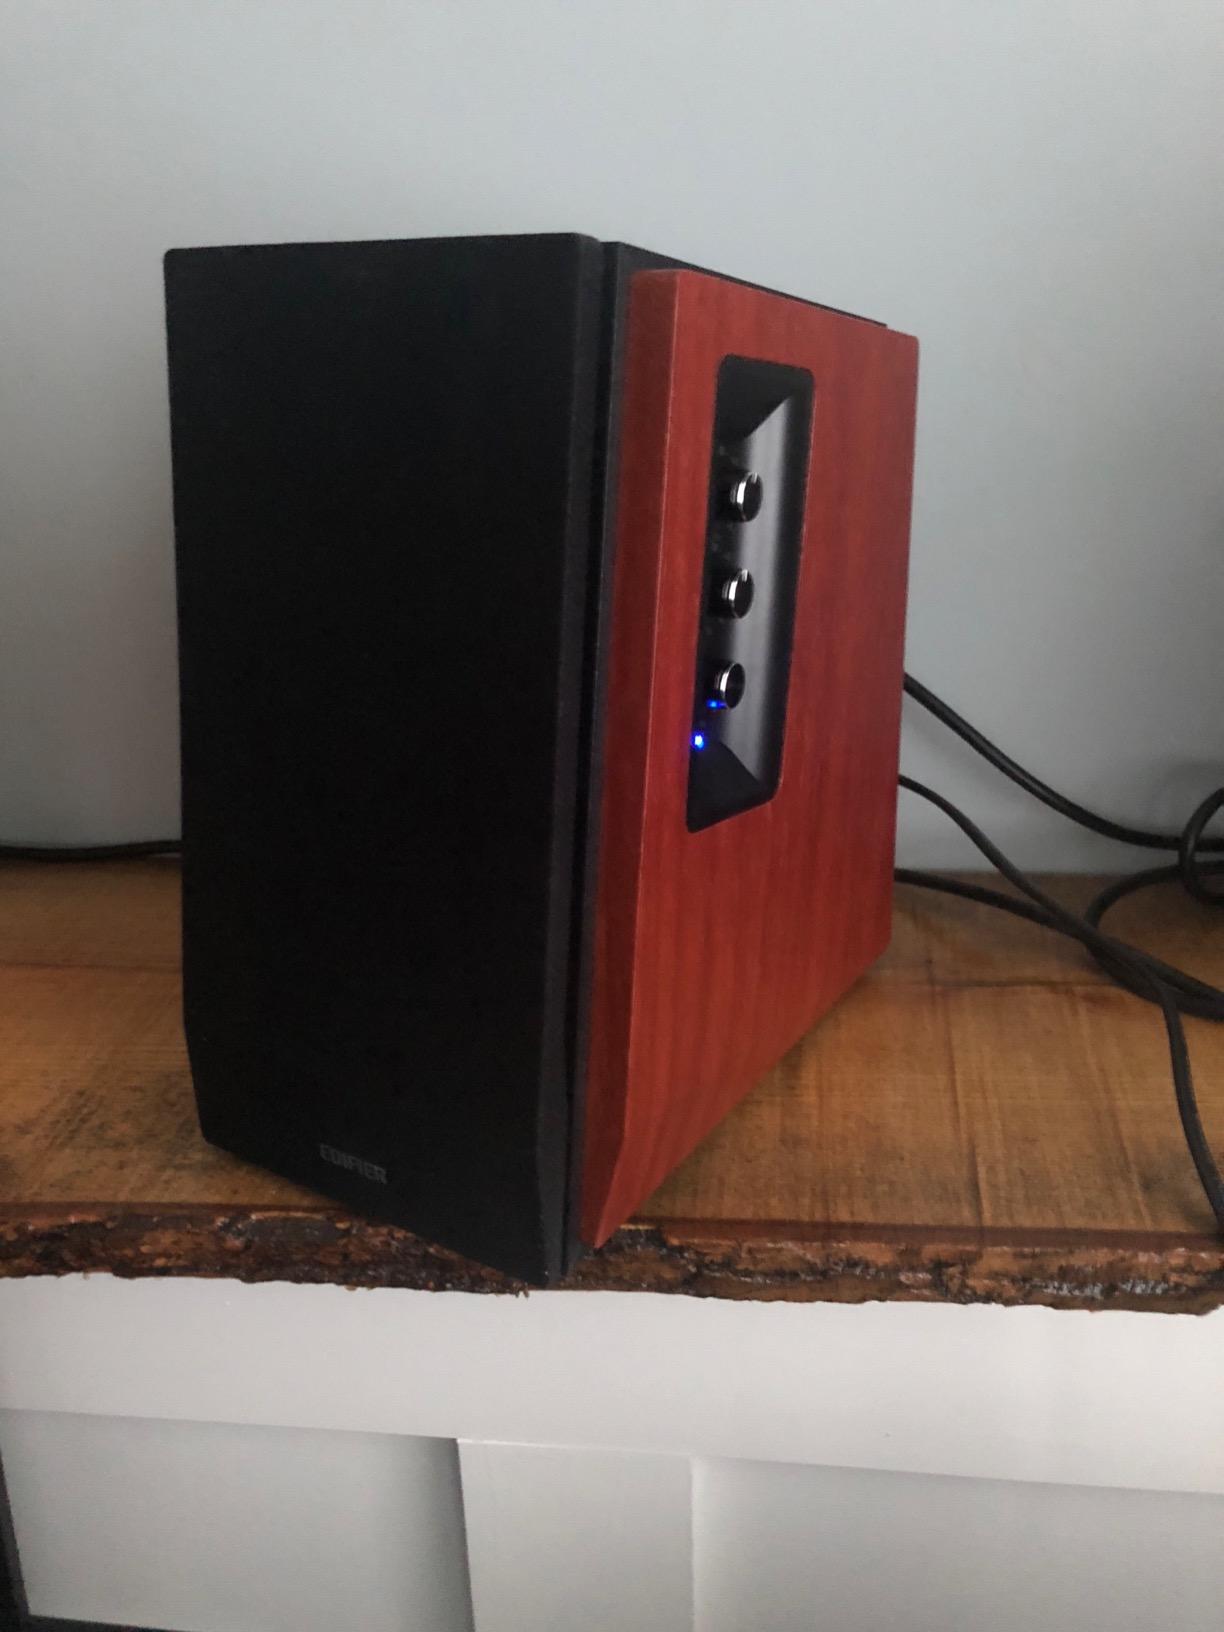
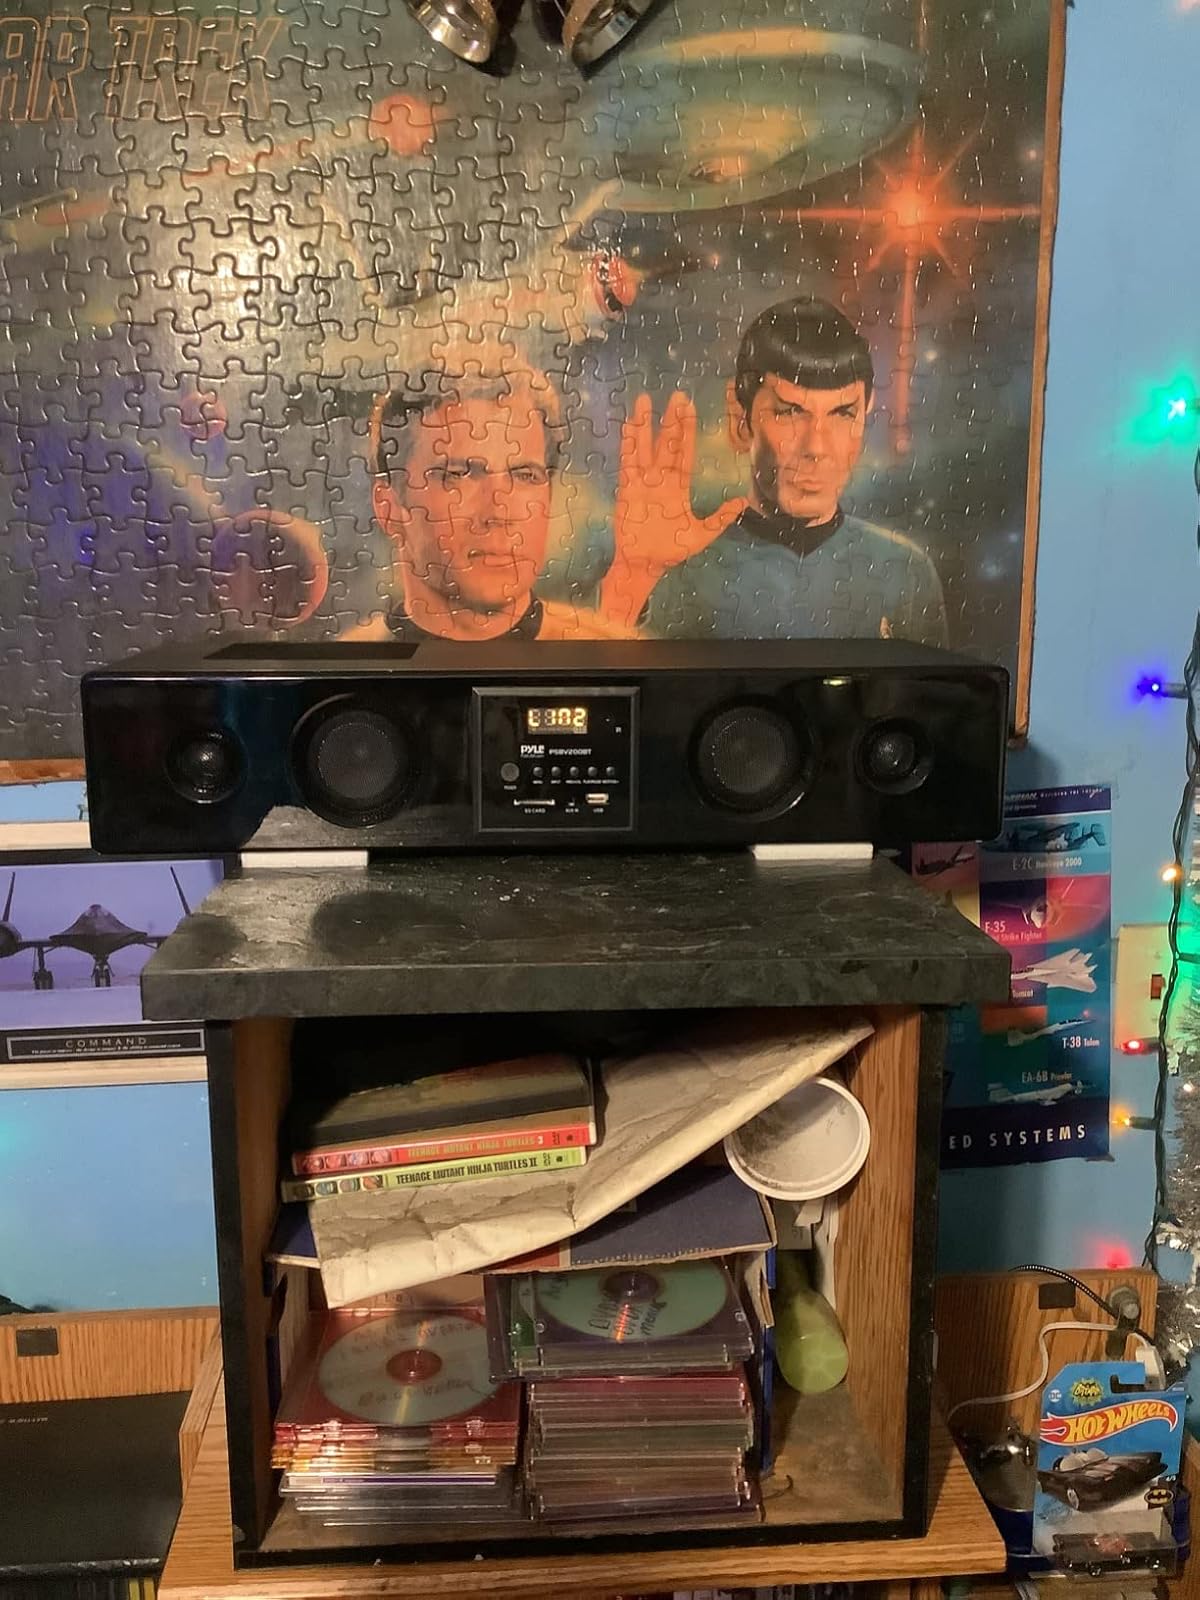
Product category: speaker
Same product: no